Fateh Khan Barakzai

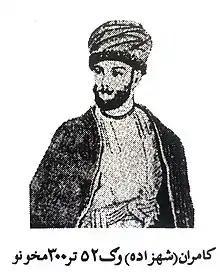
Sketch of Kamran Shah Durrani

With rule in Herat, Fateh Khan displaced the Persian ambassadors and forcing them to return to Persia. This sparked paranoia by Mahmud Shah, who believed that this would be used as a casus belli to invade. Mahmud Shah also used this as a pretext to weaken Barakzai power, who were gaining rapid influence and high positions throughout the empire. As a result, Kamran Shah was dispatched to Herat. During this, the Qajar governor of Khorasan dispatched forces under Dowlatshah to re-capture Herat. The two armies met at the battle of Kafir Qala, which ended inconclusively, with the Qajar army returning to Mashhad, and the Afghan army to Herat.